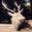
Label: deer